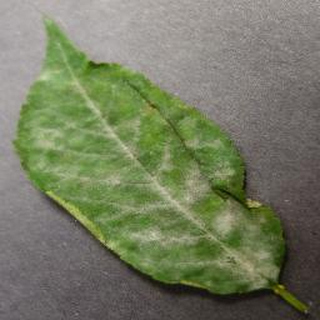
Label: cherry_powdery_mildew